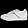
Label: Sneaker